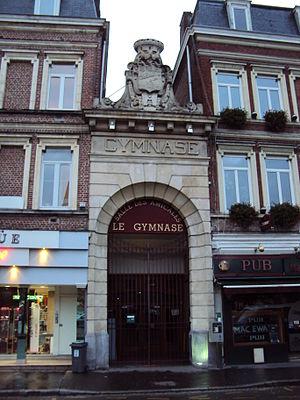
Façade de la salle dite du ""Gymnase""
Lille-Centre est le quartier central de la ville de Lille, dans le département français du Nord en région Hauts-de-France, constituant ainsi son centre-ville et comptant environ 28 000 habitants.